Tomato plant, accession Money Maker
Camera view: bottom (45 deg); turntable rotation: 30 degrees
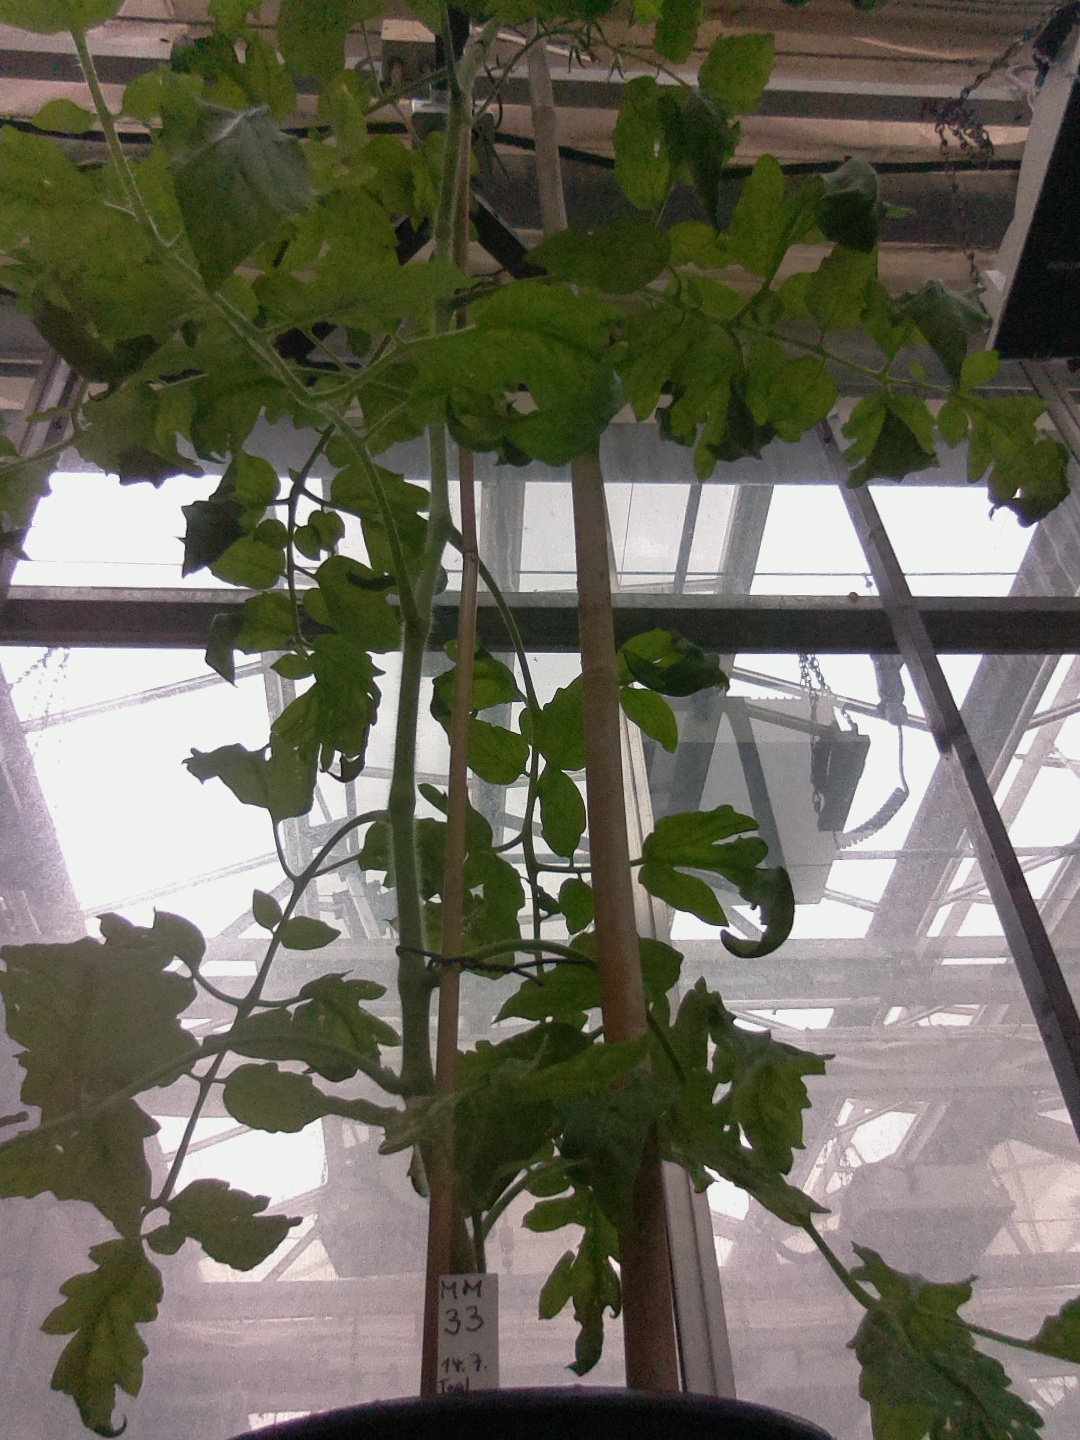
BBCH growth stage 70: Fruits at the main stem or branches visibles